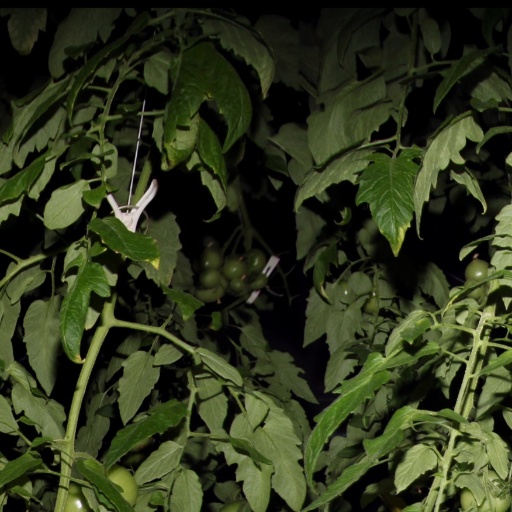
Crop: tomato